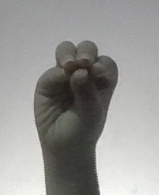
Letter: ha